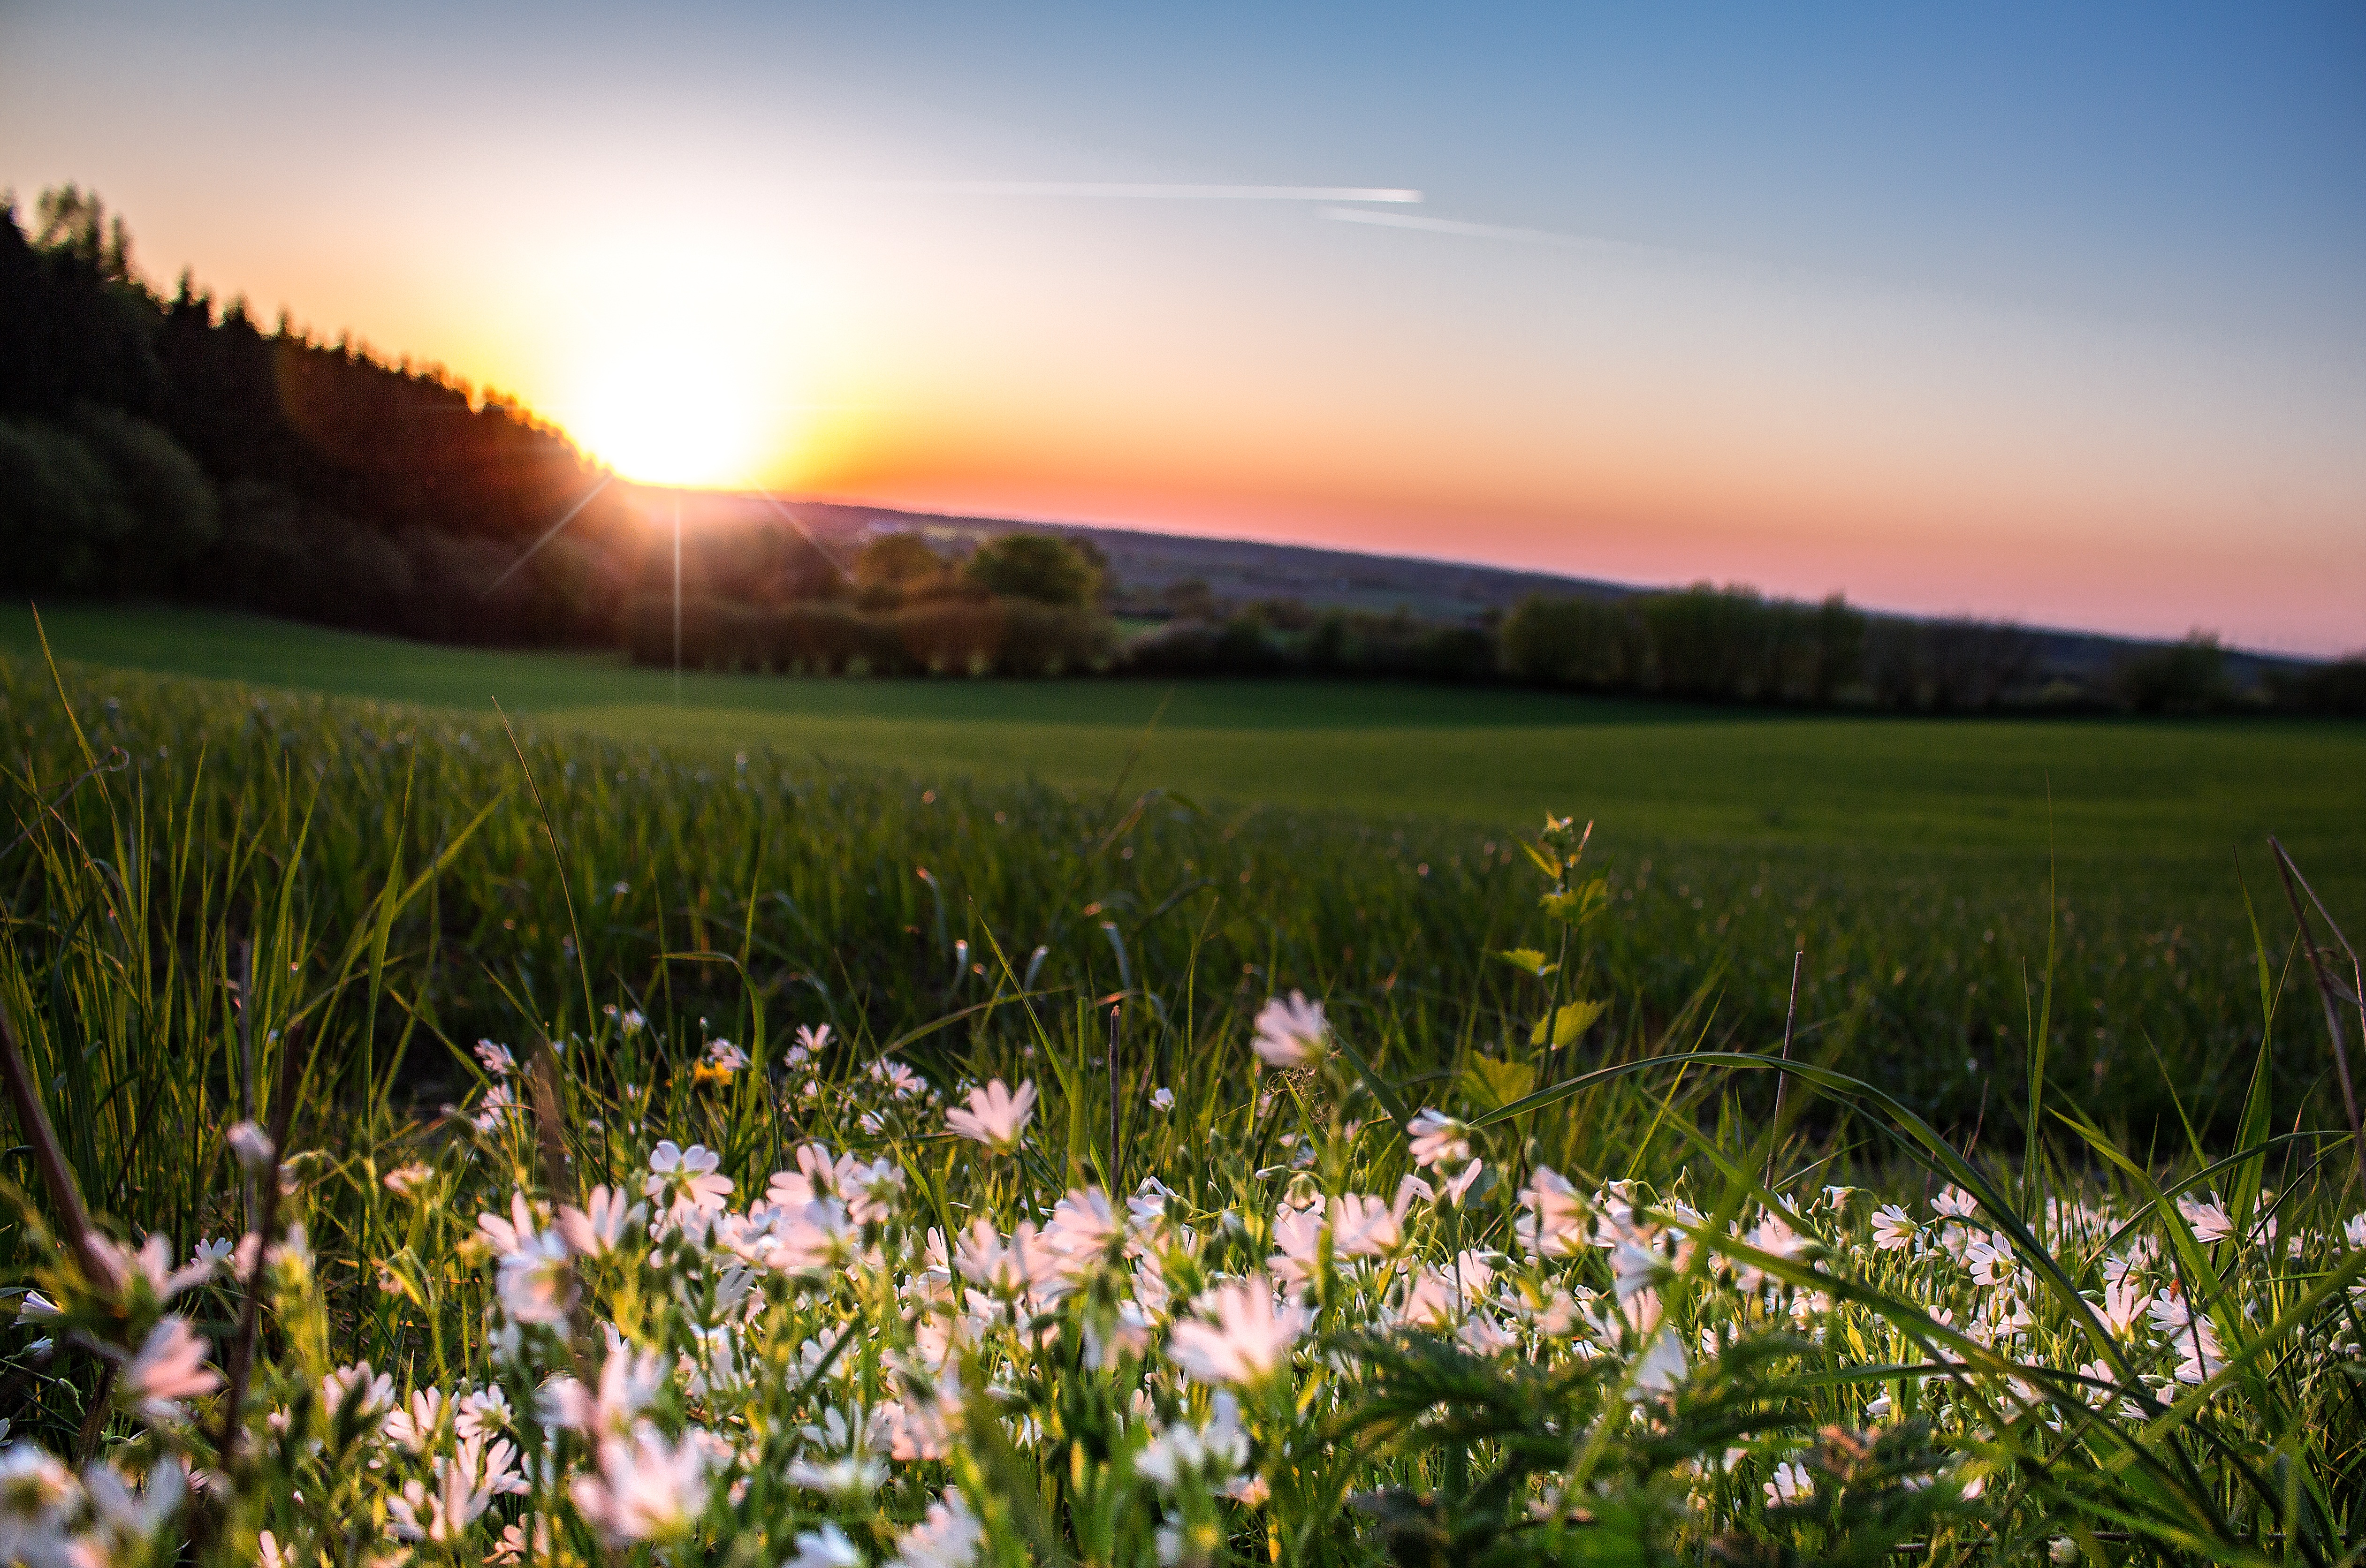
landscape, tree, nature, grass, horizon, mountain, plant, sky, sun, sunrise, sunset, field, meadow, prairie, sunlight, morning, hill, flower, dawn, daisy, dusk, twilight, romance, romantic, plain, flowers, trees, grassland, habitat, mood, evening sun, abendstimmung, afterglow, evening sky, setting sun, rural area, distant view, natural environment, atmospheric phenomenon, grass family